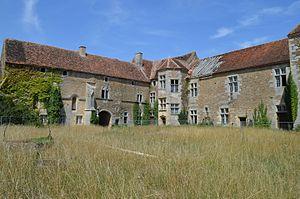
Prise de vue de l'angle nord-est côté cour intérieure du château de PiSy.
Le château de Pisy est situé à Pisy dans l'Yonne, en Bourgogne.